Megher Pore Megh

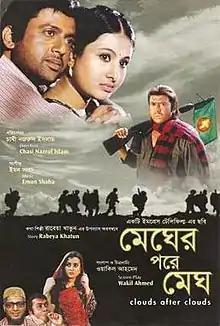
Theatrical release poster

Megher Pore Megh (meaning Clouds After Cloud) is a 2004 Bangladeshi Bengali-language feature film directed by Chashi Nazrul Islam. It is an adaptation of the novel "Megher Pore Megh" by "Rabeya Khatun, based on the events of the Bangladesh Liberation War". It was produced by Faridur Reza Sagar and Ibne Hasan Khan in the banner of Impress Telefilm. It stars Riaz, Purnima, Mahfuz Ahmed and Shahidul Alam Sachchu, Riaz first time acting a duplicate character in this film such like Sezan and Majid.